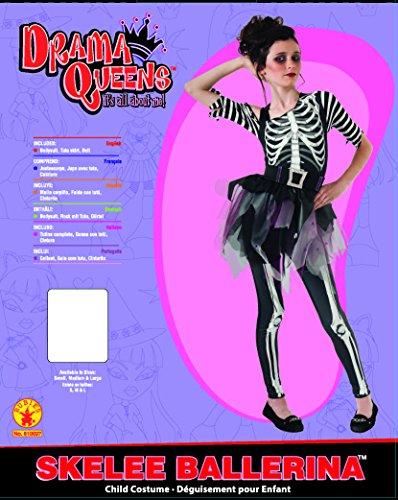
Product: Rubie's Skelee Ballerina Dress-Up Costume, Medium
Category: Clothing, Shoes & Jewelry | Costumes & Accessories | Kids & Baby | Girls | Costumes
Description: Rubie's Skelee Ballerina Dress-Up Costume, Medium.
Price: $20.68
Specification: ProductDimensions:17x11x3inches|ItemWeight:7.8ounces|ShippingWeight:10.6ounces(Viewshippingratesandpolicies)|DomesticShipping:ItemcanbeshippedwithinU.S.|InternationalShipping:ThisitemcanbeshippedtoselectcountriesoutsideoftheU.S.LearnMore|ShippingAdvisory:Thisitemmustbeshippedseparatelyfromotheritemsinyourorder.Additionalshippingchargeswillnotapply.|ASIN:B00ICBFRSY|Itemmodelnumber:610027_M|Manufacturerrecommendedage:5-7years